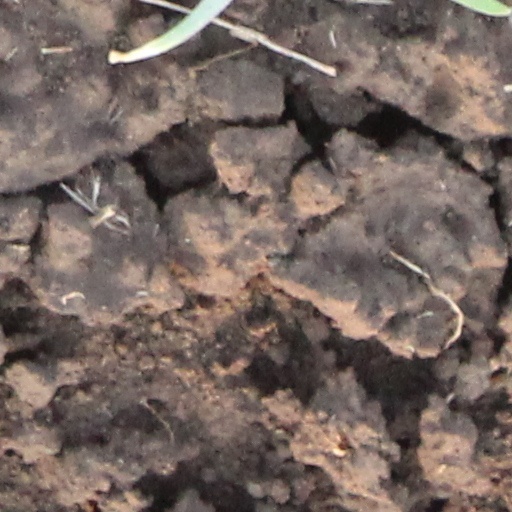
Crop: wheat